Dan Quayle

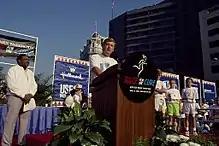
Quayle speaking at Race for the Cure in Washington, D.C. in 1990

Throughout his time as vice president, Quayle was characterized by some media outlets and journalists as being unprepared for the position. Given his position, his comments were heavily scrutinized for factual and grammatical errors. Contributing to this perception of Quayle was his tendency to make public statements that were either impossible ("I have made good judgments in the past. I have made good judgments in the future"), self-contradictory ("I believe we are on an irreversible trend toward more freedom and democracy, but that could change"), self-contradictory and confused ("The Holocaust was an obscene period in our nation's history. ... No, not our nation's, but in World War II. I mean, we all lived in this century. I didn't live in this century, but in this century's history"), or just confused (such as the comments he made in a May 1989 address to the United Negro College Fund (UNCF). Commenting on the UNCF's slogan—which is "a mind is a terrible thing to waste"—Quayle said, "You take the UNCF model that what a waste it is to lose one's mind or not to have a mind is being very wasteful. How true that is").